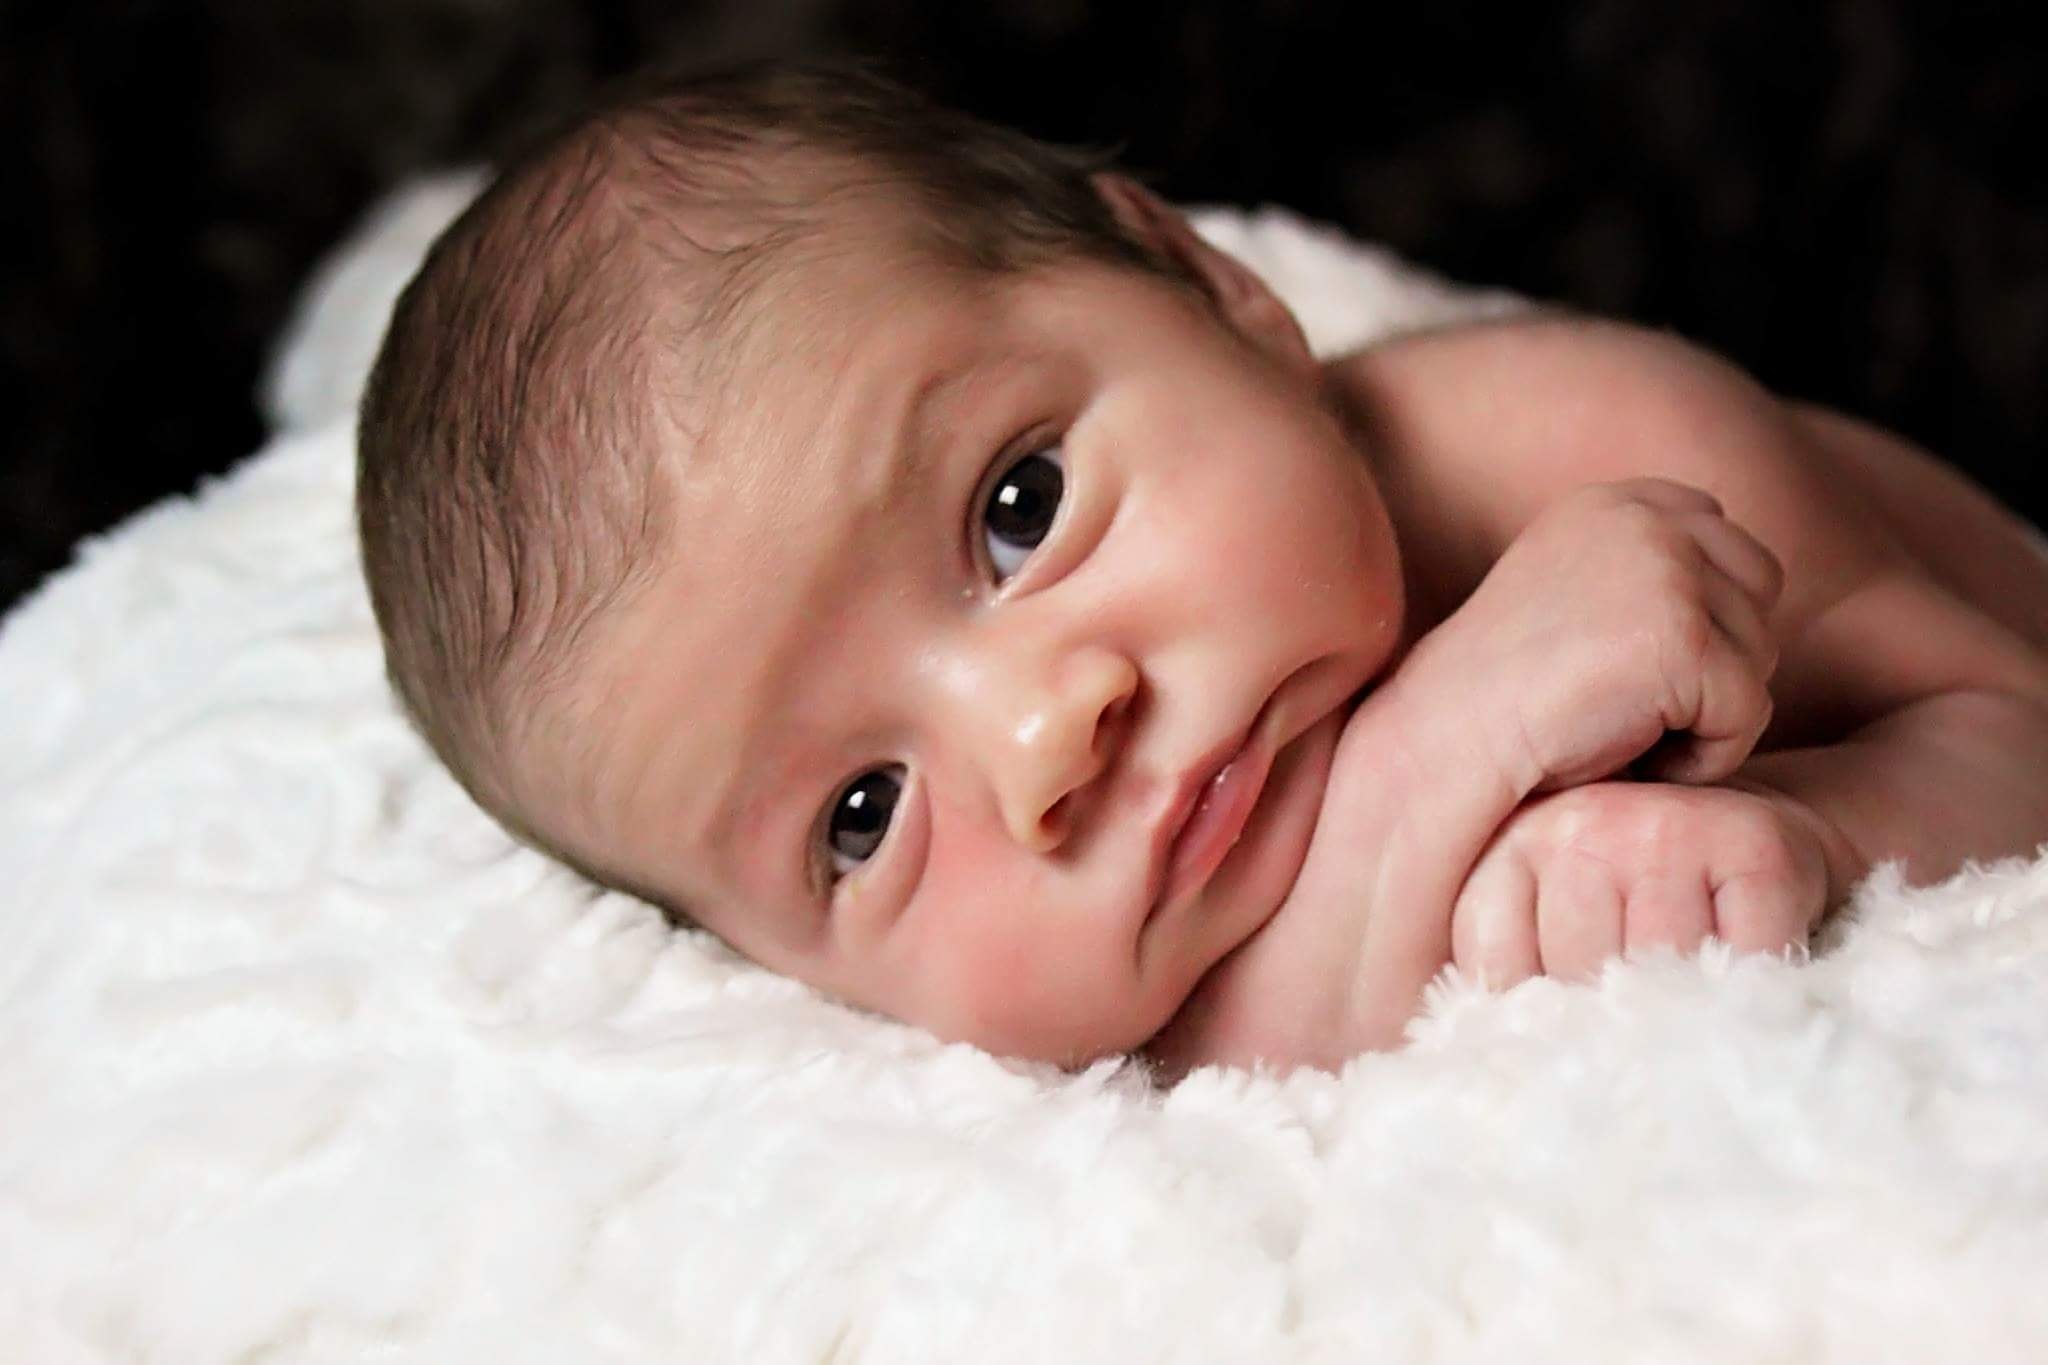
person, cute, portrait, young, small, child, face, infant, toddler, innocence, little, skin, adorable, newborn baby, portrait photography